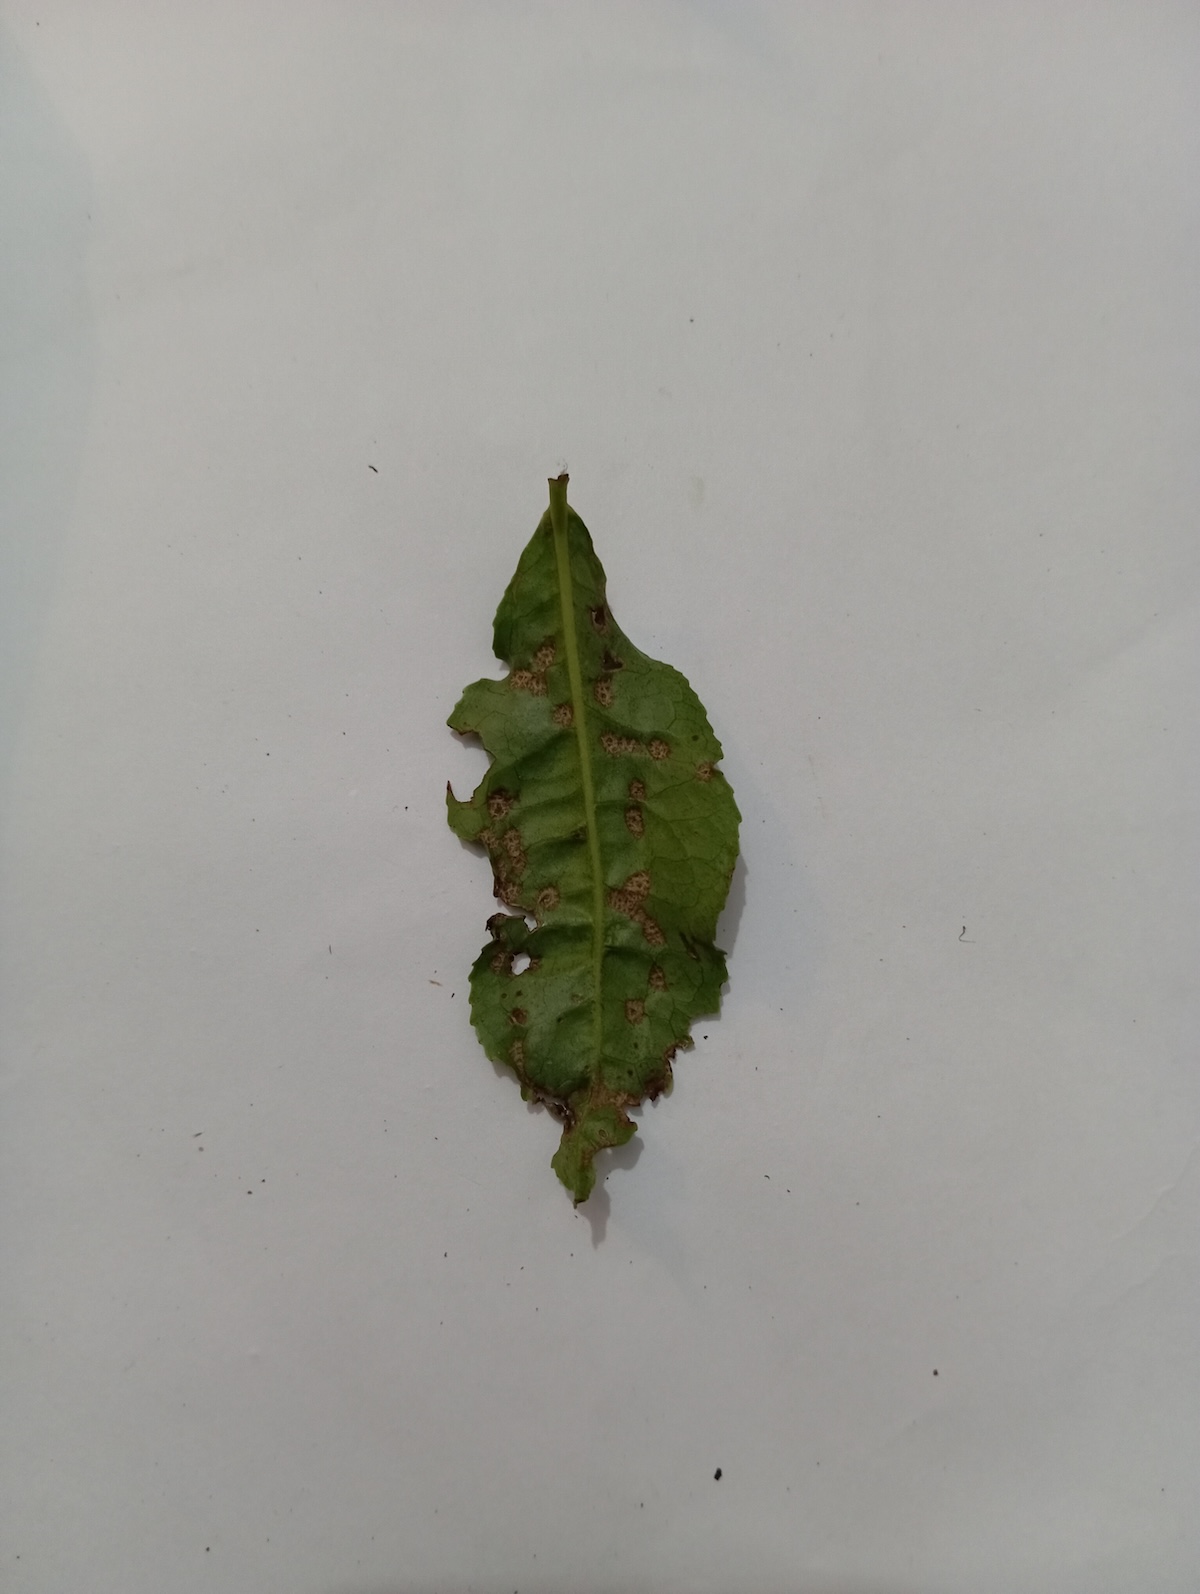
Label: Green mirid bug